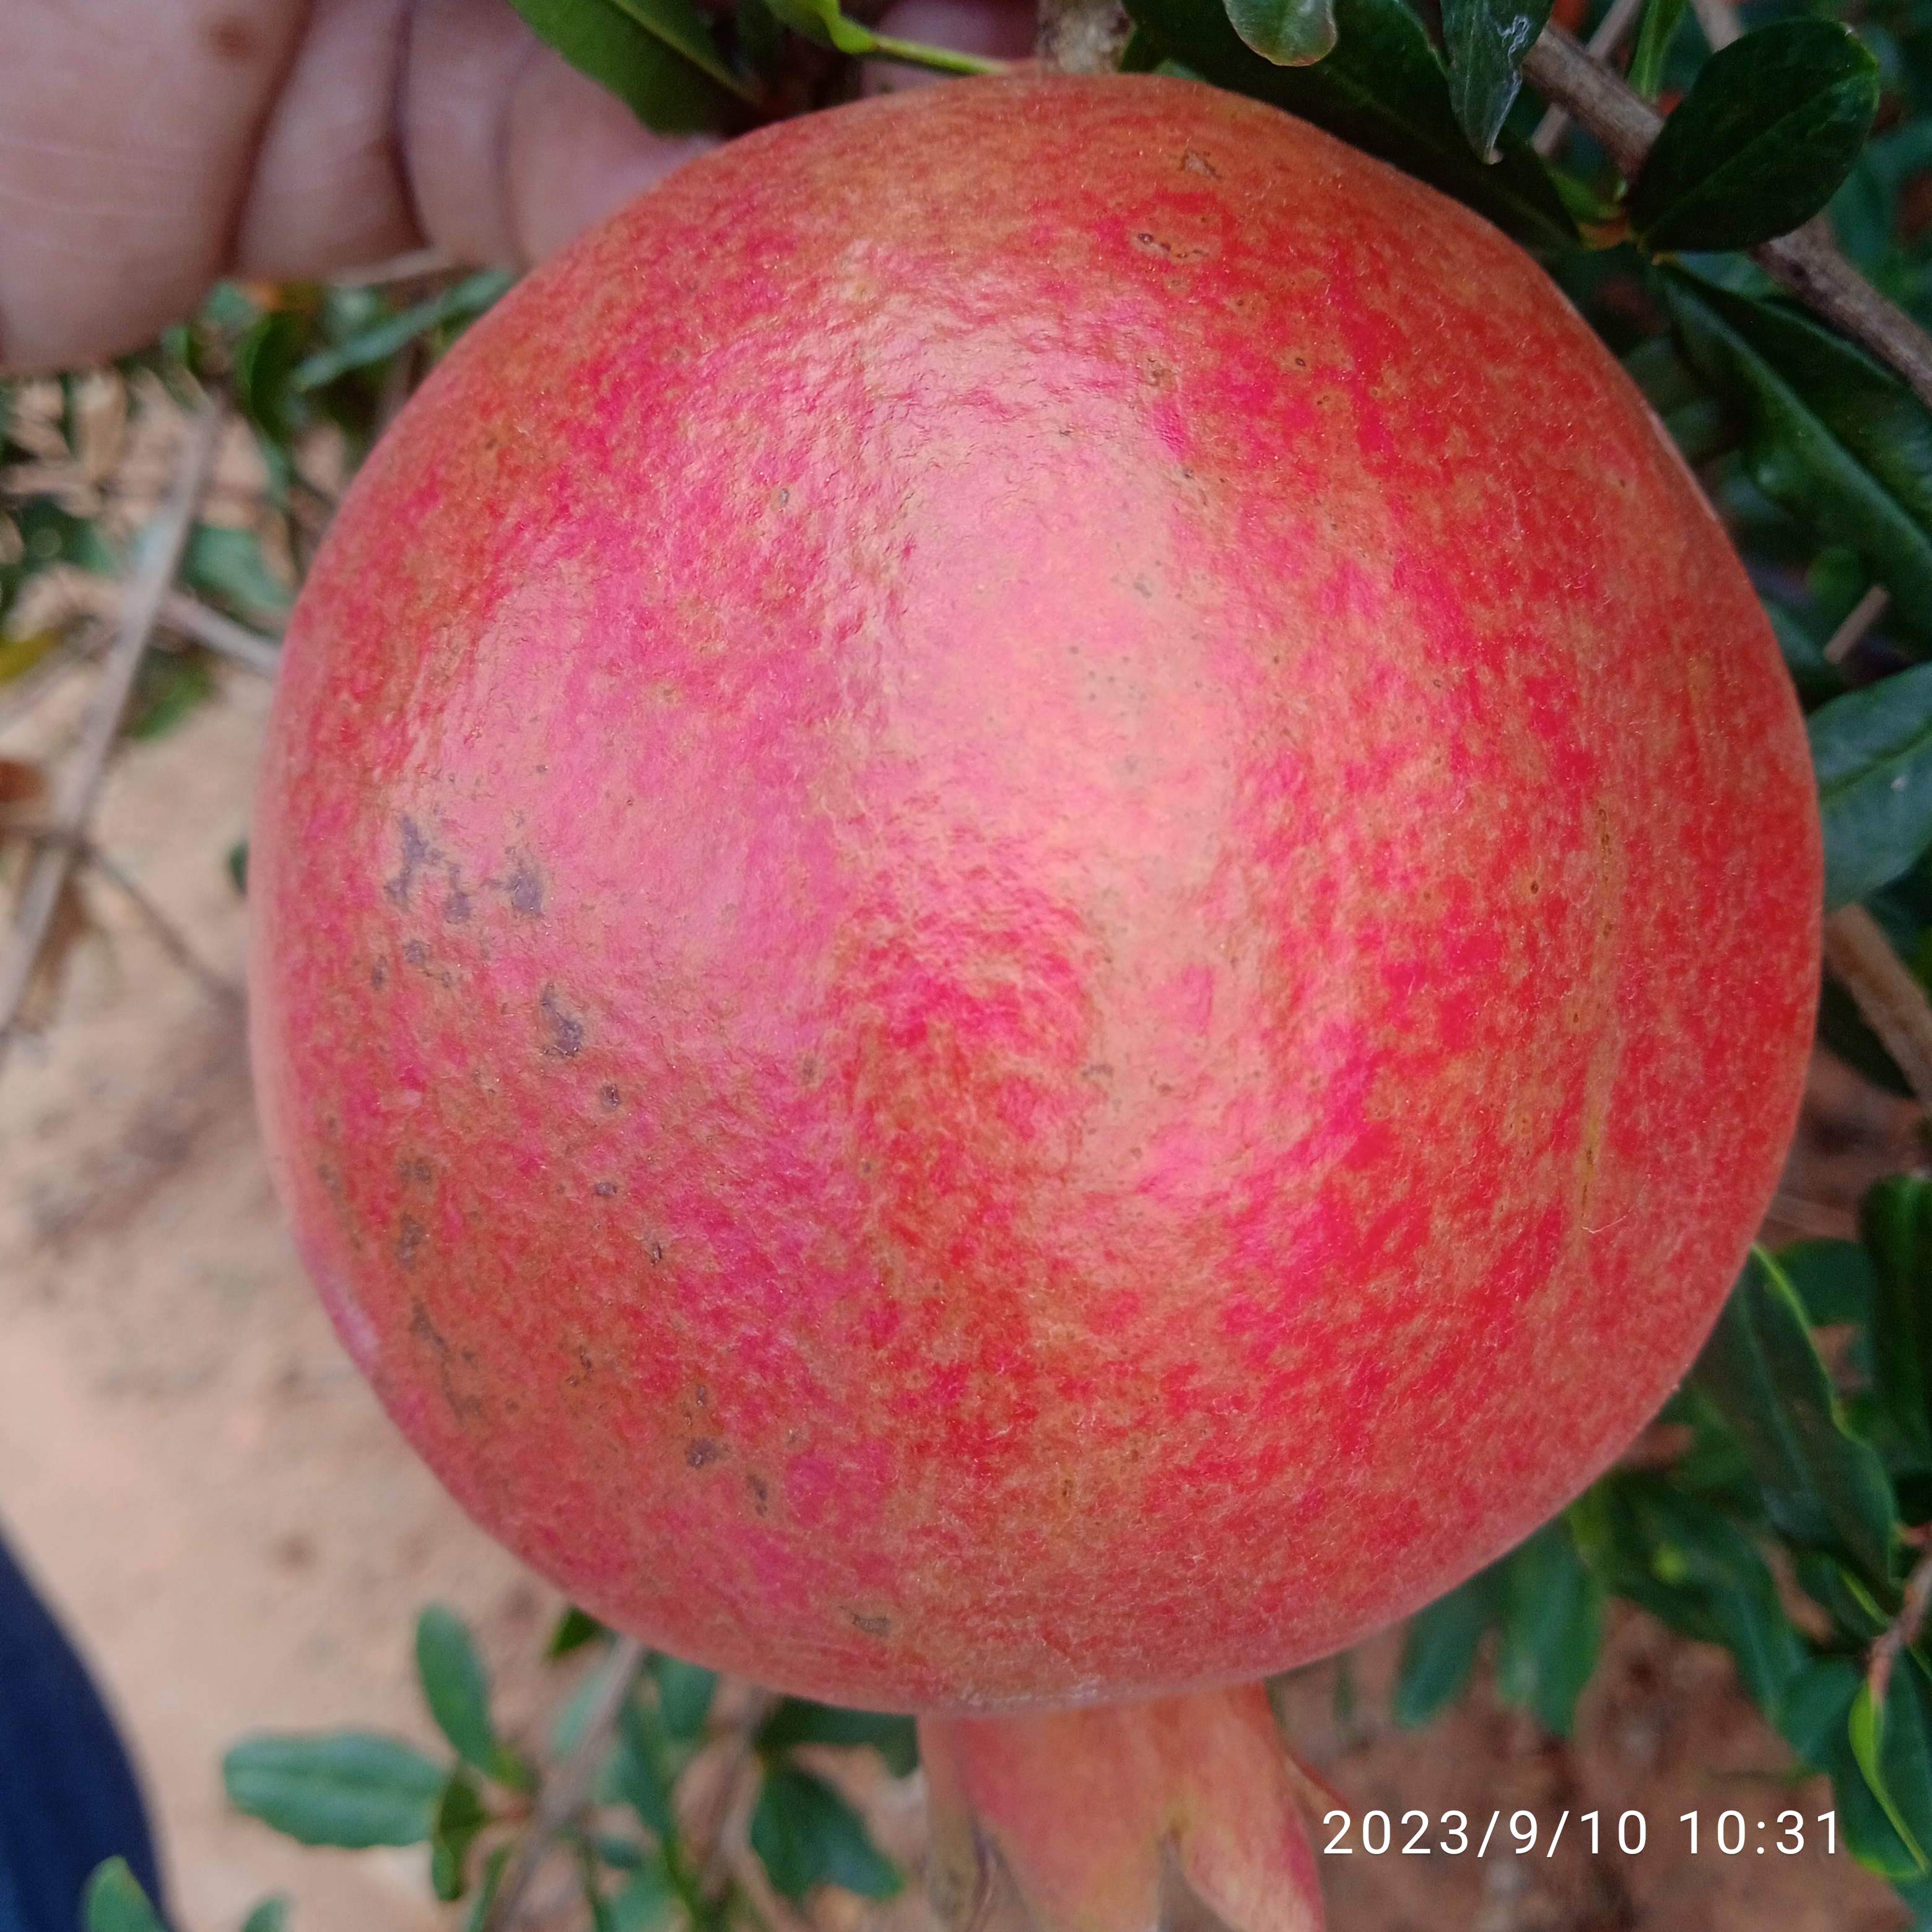
Label: Healthy